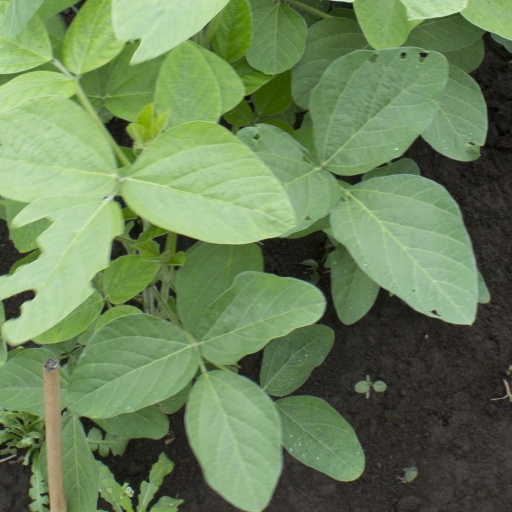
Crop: soybean